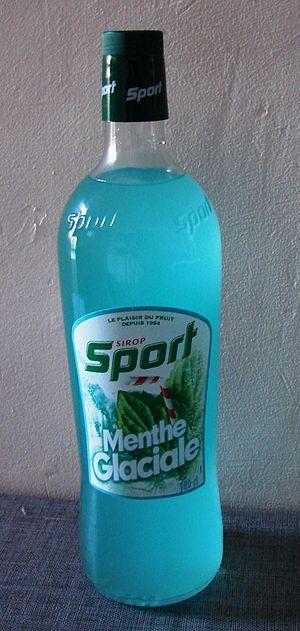
Bouteille de sirop de menthe glaciale.
La menthe glaciale est un sirop de menthe aromatisé au menthol, parfois artificiellement coloré en bleu pâle.